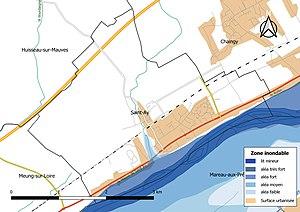
Zone inondable et réseaux hydrographique et routier de la commune de Saint-Ay (Loiret, France).
Saint-Ay est une commune française située dans le département du Loiret en région Centre-Val de Loire.